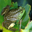
Label: frog